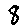
Label: 8